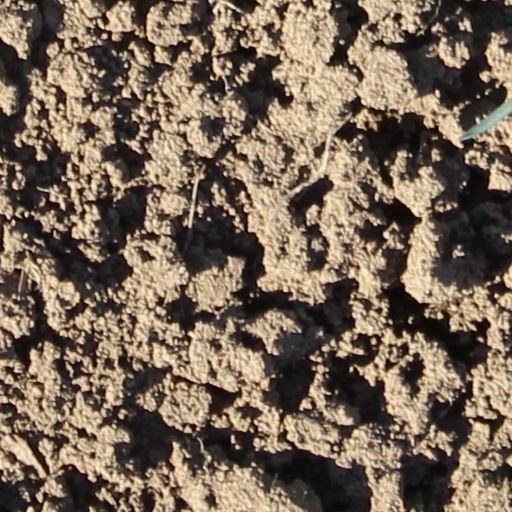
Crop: wheat